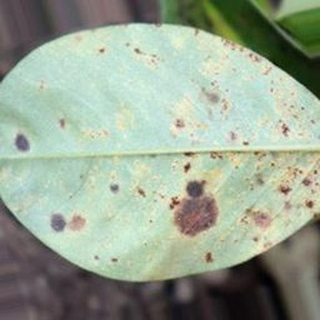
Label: groundnut_rust